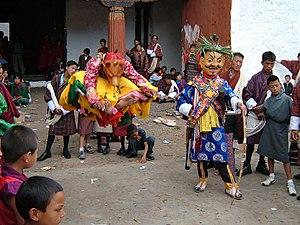
Les tshechu sont des fêtes religieuses annuelles de la lignée Drukpa de l'école de bouddhisme tibétain Kagyu. Elles se déroulent dans chaque district ou dzongkhag du Bhoutan le dixième jour du mois du calendrier tibétain lunaire. Les tshechus attirent de grands rassemblements qui jouent un rôle de liaison sociale entre les habitants de villages éloignés et dispersés. Ils donnent lieu à des grands marchés, regroupés sur les lieux de foires, qui favorisent un commerce dynamique. Le Tshechu de Thimphou et le Tshechu de Paro sont de grandes manifestations qui ont une grande audience auprès d'un large public.